Saint Vincent and the Grenadines national football team

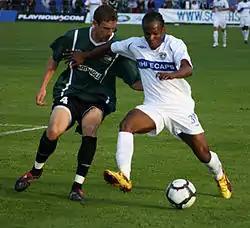
Cornelius Stewart (right) is Saint Vincent and the Grenadines' most capped player with 76 appearances.

The following players were called up for the friendly against Saint Kitts and Nevis on 20 May 2025.